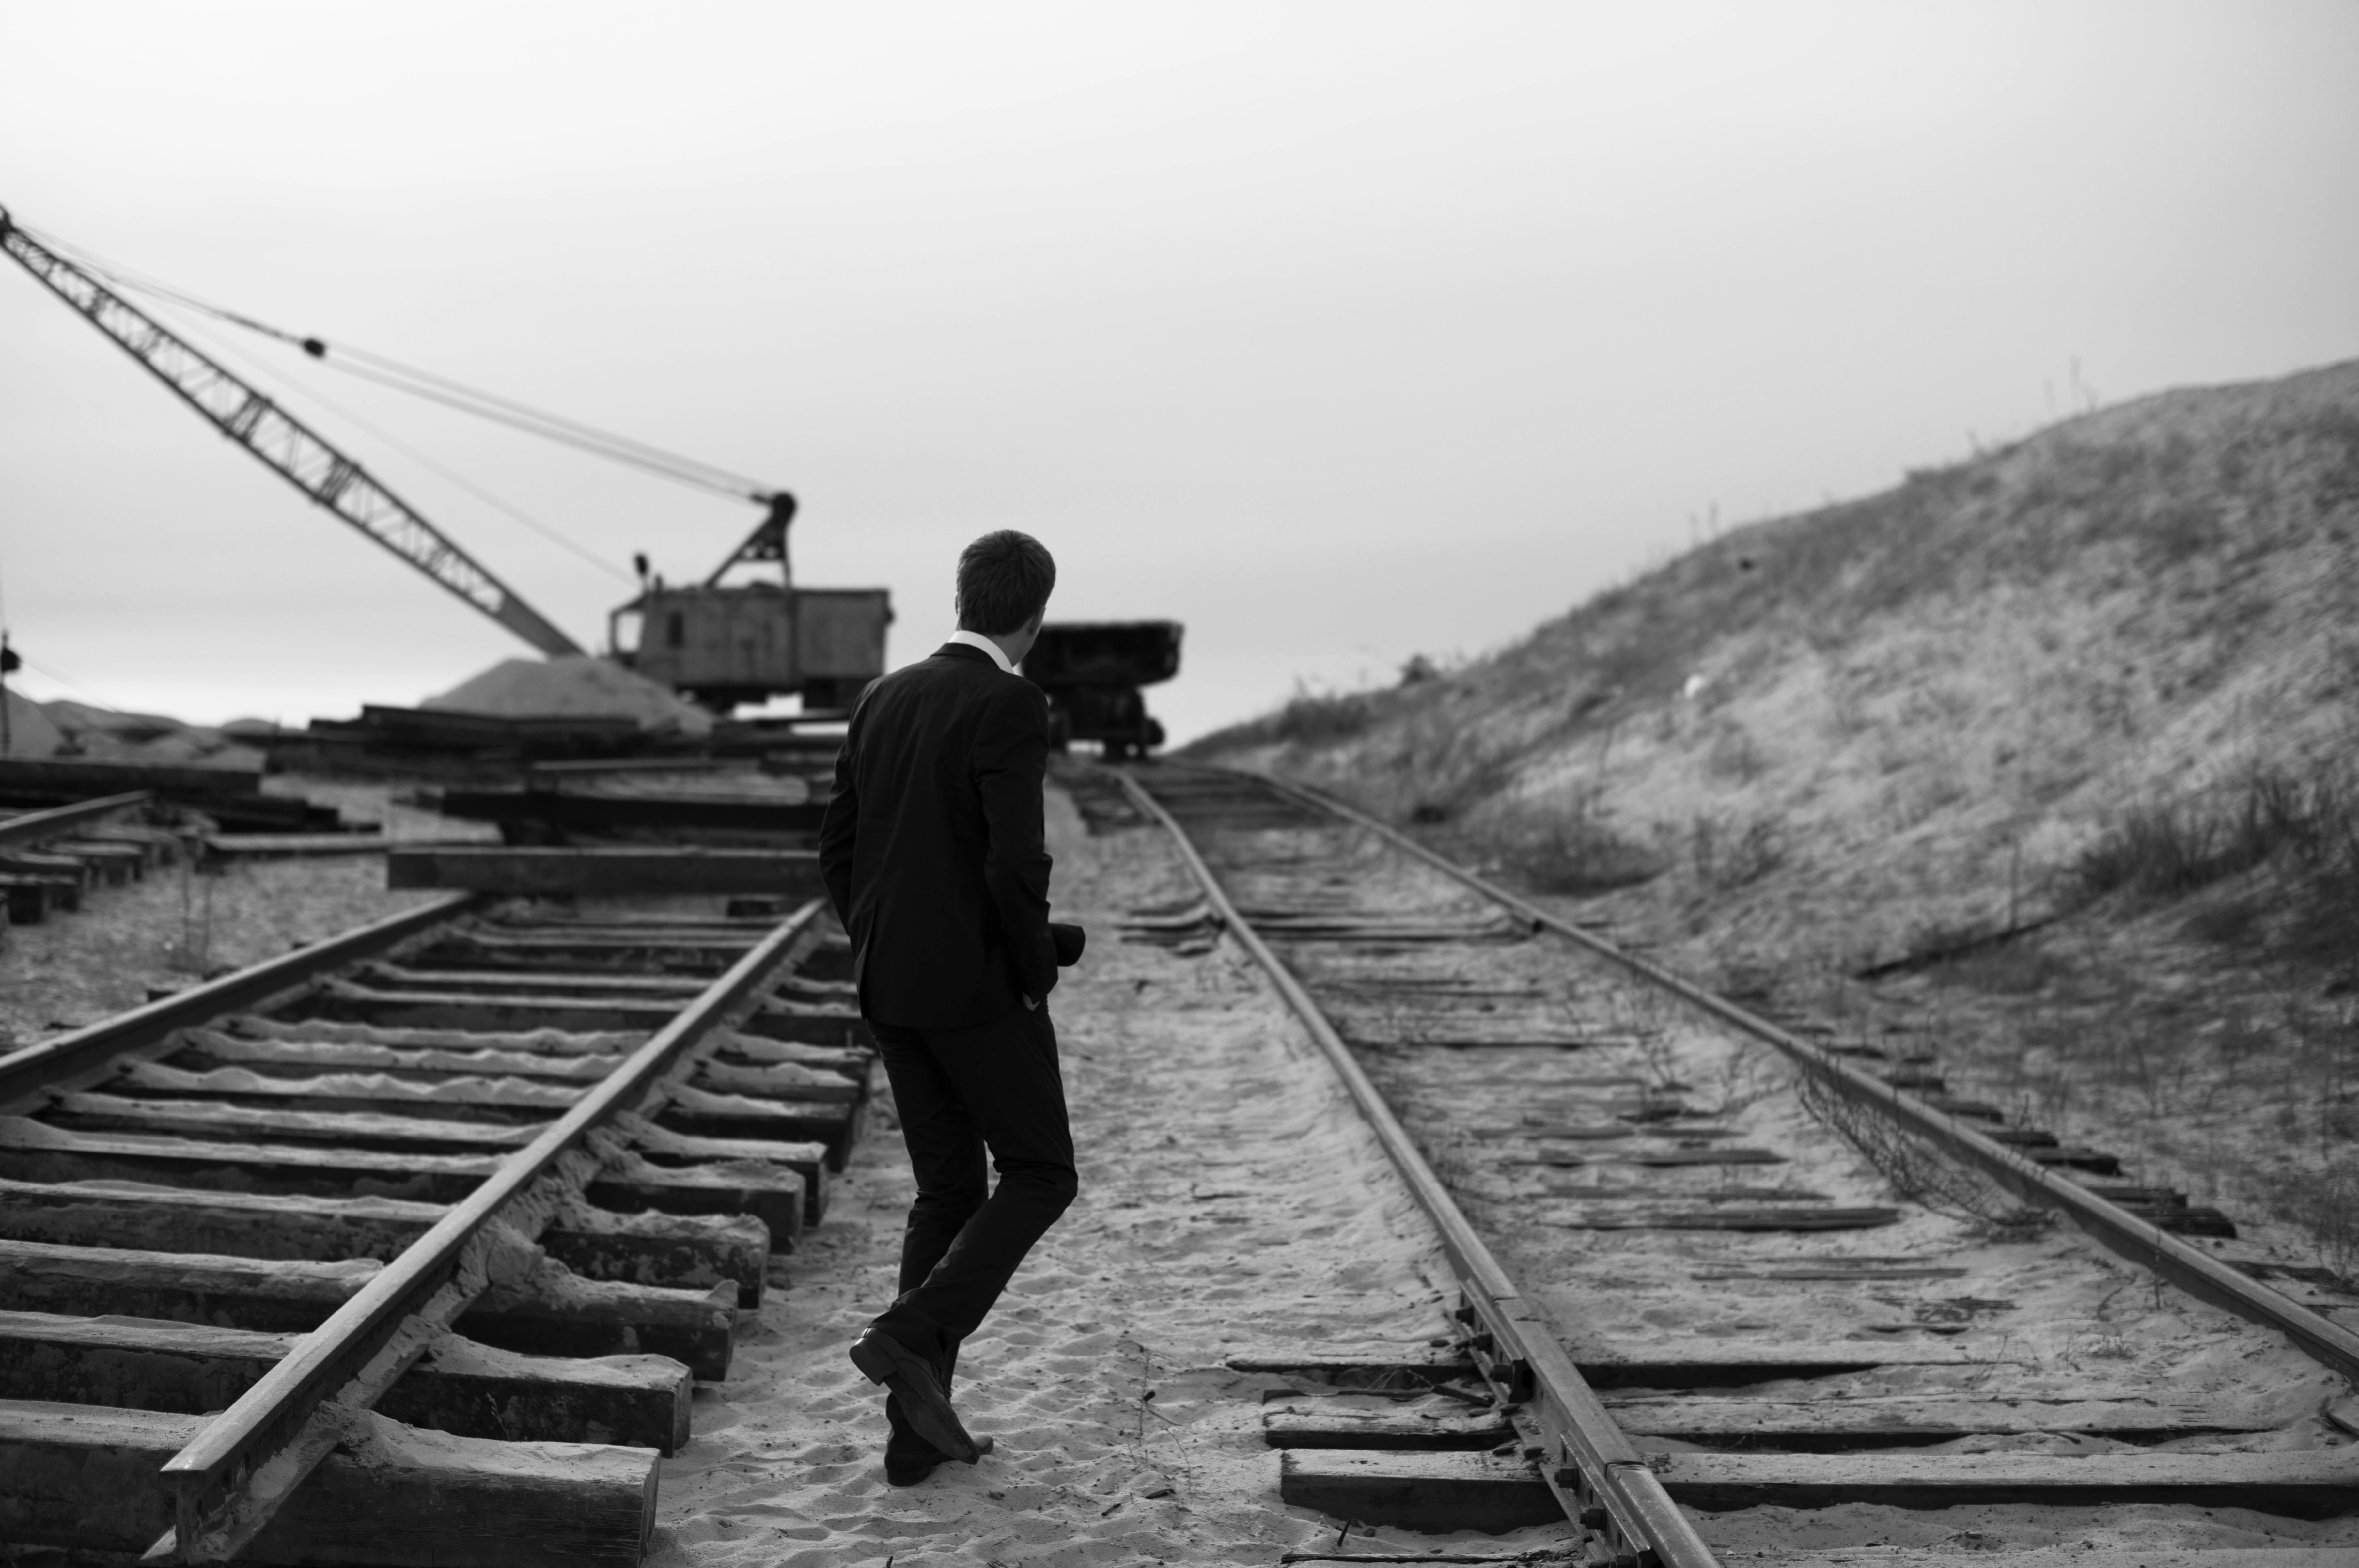
man, black and white, track, train track, transport, line, vehicle, monochrome, monochrome photography